Guaymas

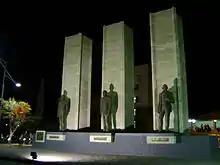
Statues of the three presidents at the Tres Presidentes Plaza

Guaymas is an industrial and shrimp-fishing port which has conserved a number of historical attractions. Buildings in the historic center have a mix of Neoclassical and Moorish facades, however many are in disrepair. The city has two main plazas, one called 13 de Julio, which is nicknamed the “plaza de los flojos” (lazy men's plaza) for the large number of people who relax there. In the 13 de Julio Plaza there is a monument commemorating the defense of Guaymas by General José María Yáñez against a French incursion in 1854. The Moorish style kiosk in the center has deteriorated due to the humidity. The town's main church, San Fernando, built in the 19th century, faces this plaza.